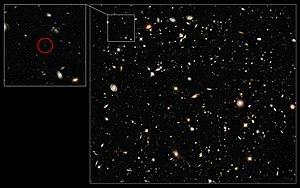
UDFy-38135539 est l'une des plus vieilles galaxies observées à l'aide d'un télescope. Située dans la constellation du Fourneau, son âge est estimé à environ 13,1 milliards d'années. En octobre 2010, elle était considérée comme la galaxie la plus lointaine — donc la plus ancienne — jamais observée. Elle l'est resté jusqu'à la découverte en janvier 2011 de la galaxie UDFj-39546284.
Ces listes de galaxies présentent le dénombrement des galaxies notables selon différents critères.